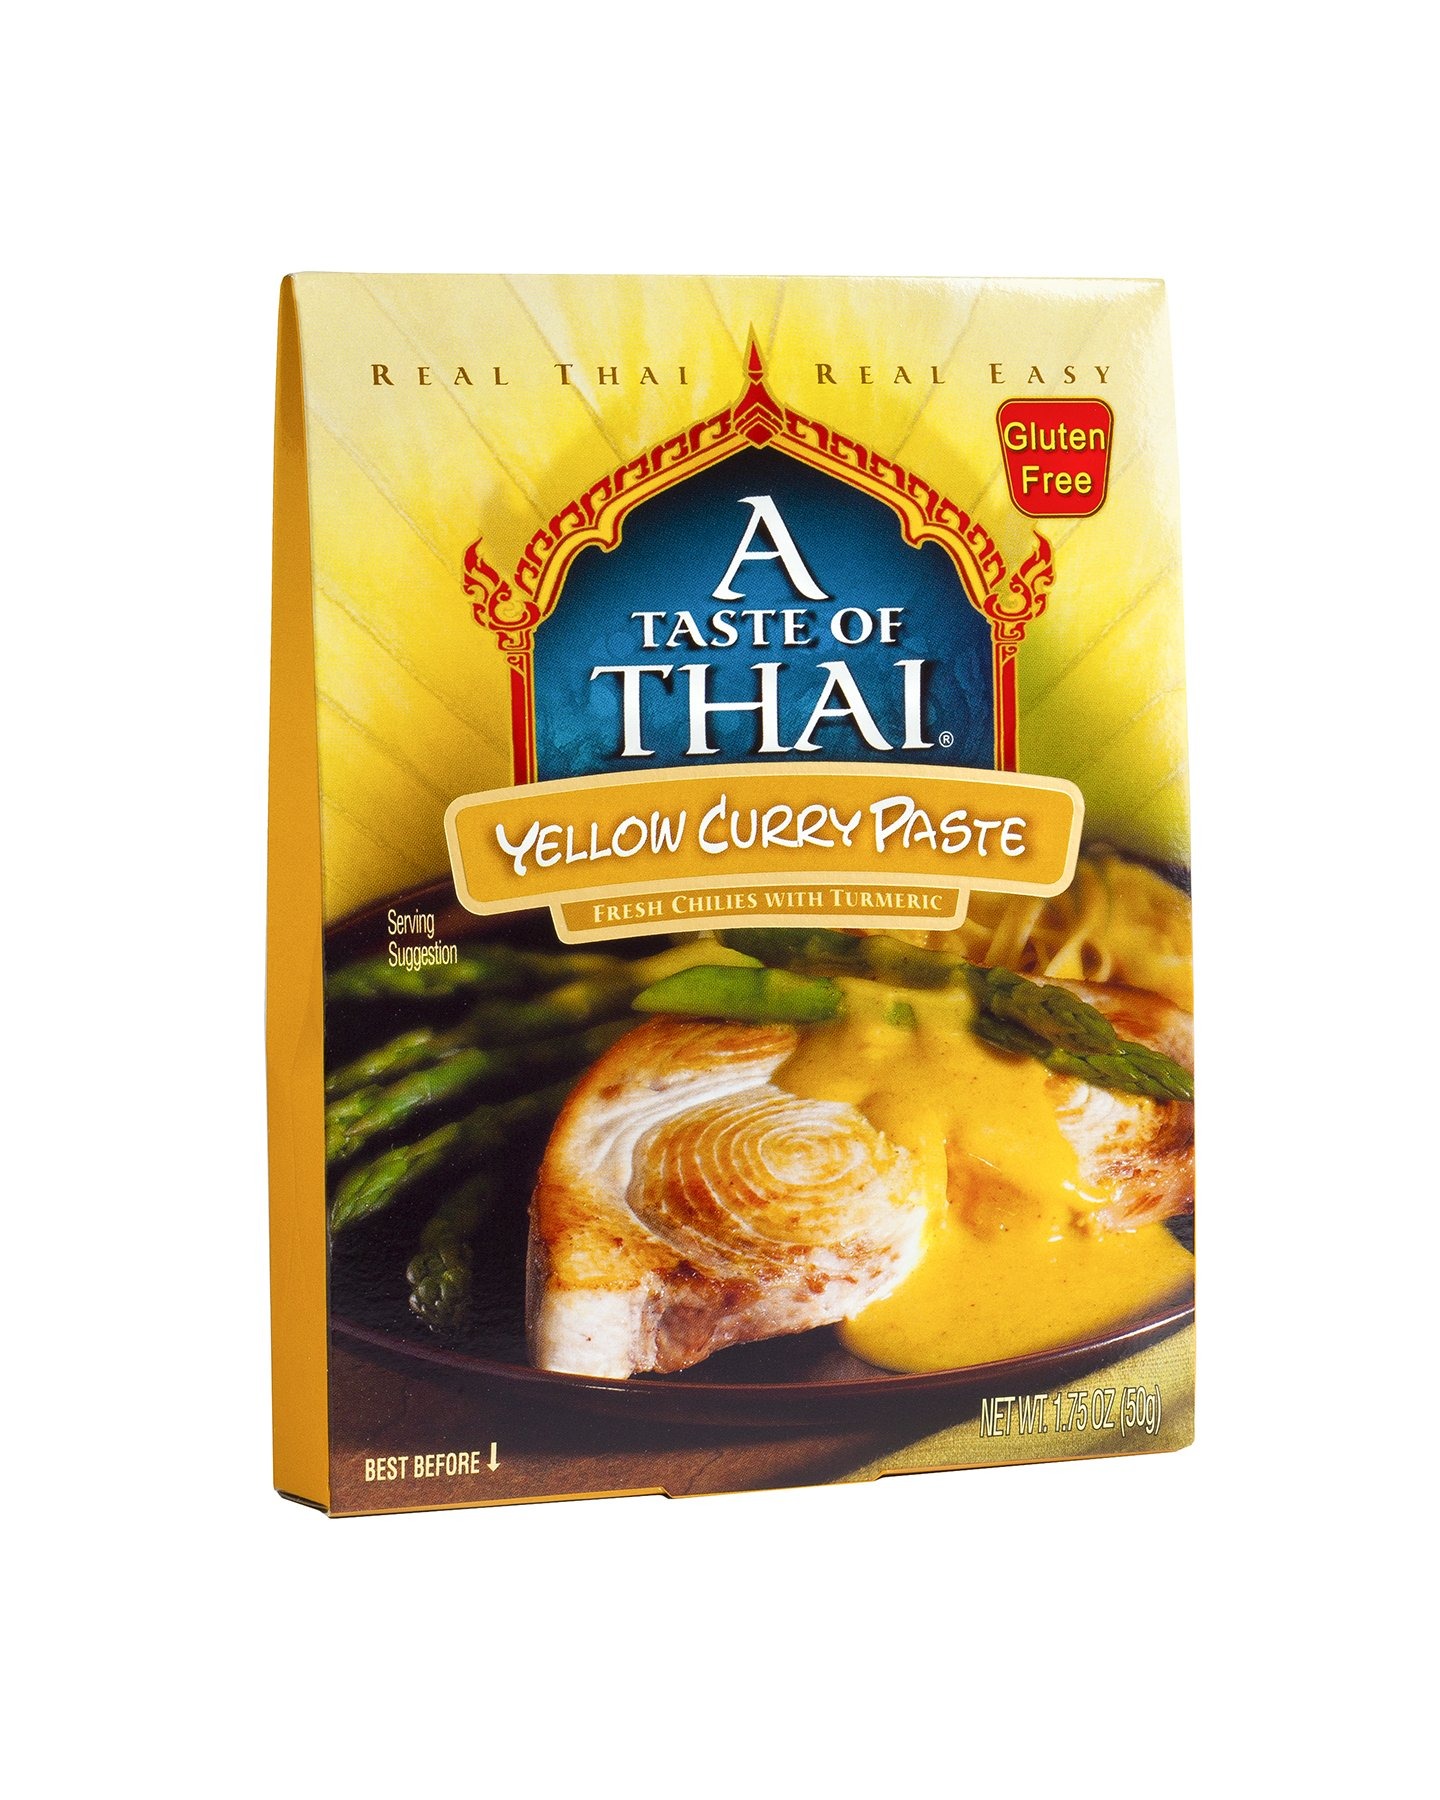
Item Name: A Taste of Thai Yellow Curry Paste - 1.75 oz Pack of 6 Ready-to-Use Mix | Flavored with Classic Thai Spices | Use as Rub Marinade Dipping Sauce & More | Non-GMO | Gluten-Free | No Preservatives
Bullet Point 1: A Taste of Thailand. Just like what the name says, we are giving you a taste from a place thousands of miles away right at your doorstep. Enjoy flavors in the comfort of your own home.
Bullet Point 2: Quality Ingredients. Our Indian-inspired yellow curry paste has more paprika and turmeric than our other curry sauces. Fish and poultry are especially good with this mild curry.
Bullet Point 3: Ready to Use. We made cooking Thai dishes easy for you with our premium quality products. Now you can make these dishes without much effort and still have that authentic Thai flavor.
Bullet Point 4: Just the Good Stuff. We only want to give you the best so we made sure our products are not just tasty but healthy as well. There are no preservatives, trans fats, and MSG in them, and the ingredients are non-GMO and gluten-free.
Bullet Point 5: Wide Range. If you love Thai food, we offer noodles, Jasmine rice, and ready-made sauces so you can cook your favorite Thai dishes at home. Use these ingredients to put a unique twist on your usual meals your family and guests will surely enjoy.
Value: 10.5
Unit: Ounce

Price: 19